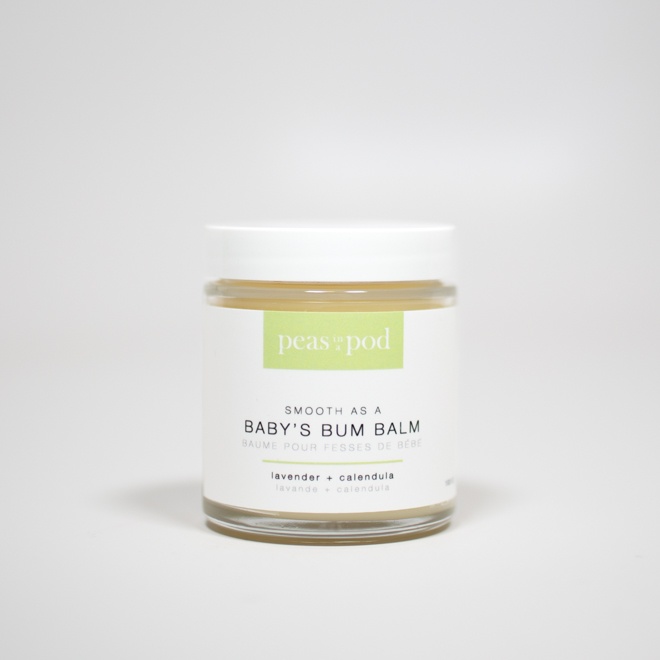
Smooth as a Baby's Bum Balm by All Things Jill
Our signature Peas product and the flagship of our line. This is a wonderfully soothing balm for diaper ouches, dry skin & to help baby's bum feel wonderful! A natural alternative to commercial (and petroleum laced) baby creams/balms on the market. Tested and loved by cloth diapering parents, this soothing balm is also fantastic for cradle cap and dry skin on mum and dad too! Available in 100 g or convenient 50 g travel size. Directions Apply sparingly to baby's bum during diaper changes. Ingredients Olea europaea (Olive) Fruit Oil, Prunus amygdalus dulcis (Sweet Almond) Oil, Prunus armeniaca (Apricot) Kernel Oil, Alberta Beeswax, Jojoba oil*,Calendula officinalis (Calendula) Flowers*, Matricaria recutita (Chamomile) Flowers*, Lavandula angustifolia (Lavender) Buds*, Rosa centifolia (Rose) Flowers*, Tocopherol (Vitamin E), Calendula officinalis (Flower) Extract, Lavandula officinalis (Lavender) Oil*, Rosmarinus officinalis (Rosemary) Leaf Extract*. * = certified organic 100% Natural | Organic Essential Oils | Recyclable Packaging | Never tested on animals | Mild & Gentle
Brand: Peas in a Pod
Category: Baby & Toddler > Diapering > Diaper Rash Treatments > Diaper Rash Ointments